Cherry Springs State Park

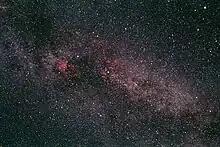
Up to 10,000 stars, such as these in the constellation Cygnus, can be seen from the park.

In the post-war era, the park was long known chiefly for its isolated location and primitive camping facilities. In August 1952 it played host to the first Woodsmen's Carnival, an annual celebration of the lumbering industry, which was again active in the second growth forests in the area. The festival, originally sponsored by the Penn-York Lumbermen's Club, features lumberjack competitions as a reminder of the past, as well as displays of new equipment. In 1987 the Galeton Rotary Club took over sponsorship, and renamed the event the Woodsmen's Show in 1990.